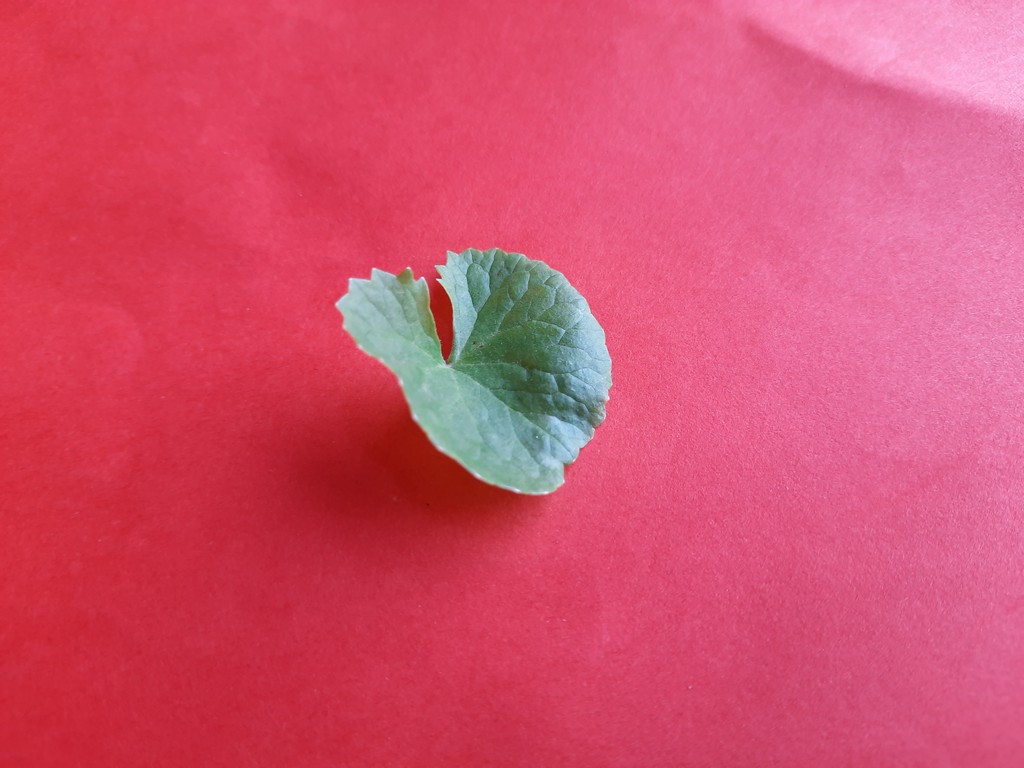
Label: Healthy